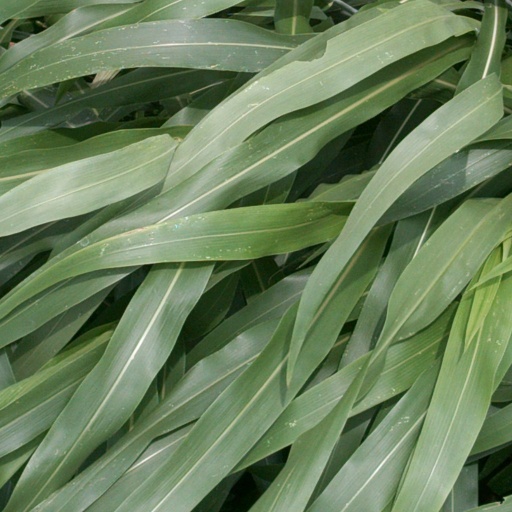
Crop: sorghum